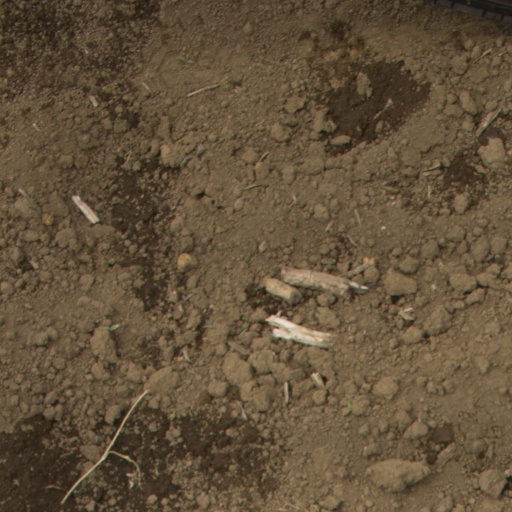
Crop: Jerusalem artichoke